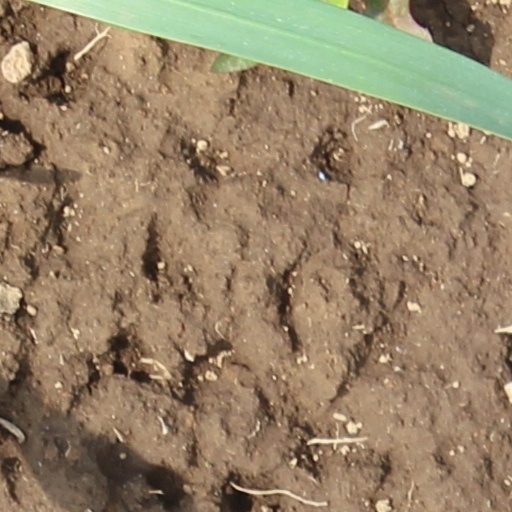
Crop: wheat